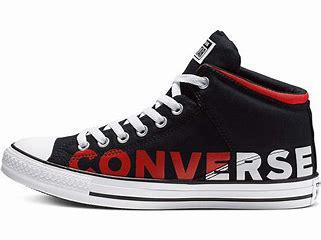
Brand: Converse
Model: Chuck Taylor All